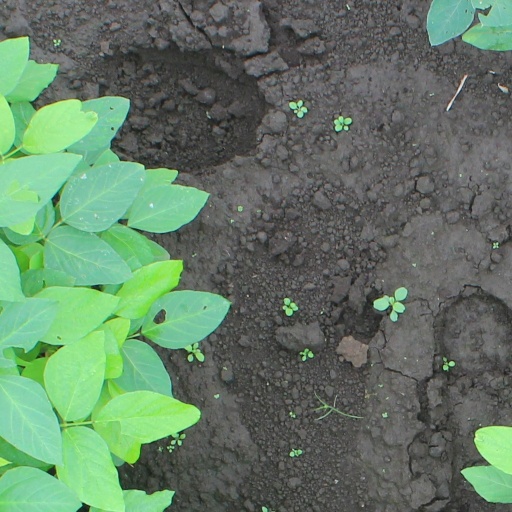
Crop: soybean